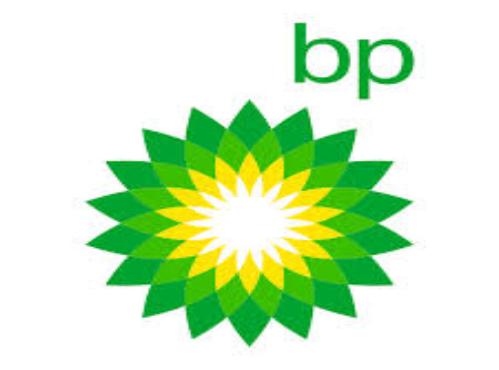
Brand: BP
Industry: Others